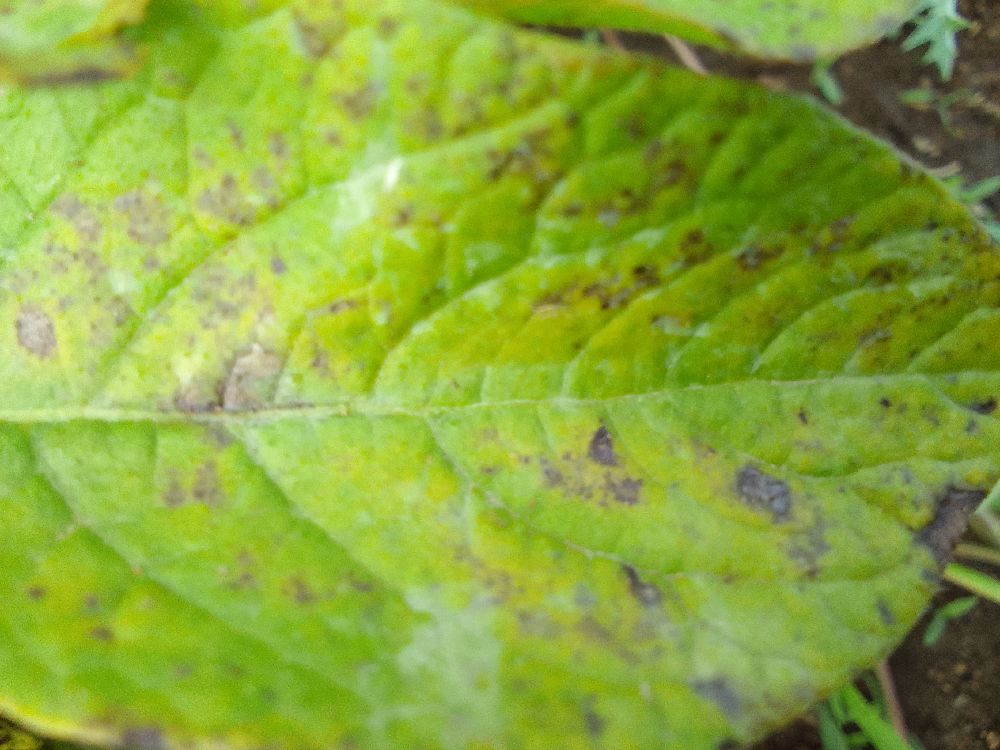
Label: Early blight